Roswell (TV series)

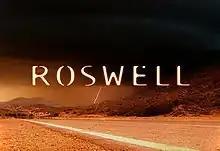
Intertitle used in Seasons 1 & 2

Roswell is an American science fiction television series that presents a timeline where the Roswell UFO exists, and aliens are hiding in plain sight as a trio of high school-aged teenagers. Developed, produced, and co-written by Jason Katims, the series debuted on October 6, 1999, on the WB, and later shifted to UPN for the third season. The final episode aired on May 14, 2002. Sixty-one episodes in total were broadcast over the show's three seasons. In the United Kingdom, the show aired as both "Roswell High" and "Roswell".